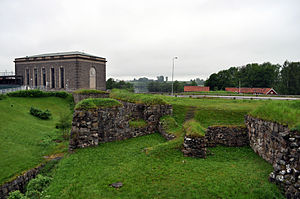
Lagaholm
Lagaholms slotsruin med kraftværket i baggrunden.
Lagaholm er en slotsruin i Laholm. Bygningerne er fra omkring 1200-tallet og slottet havde sin storhedstid i 1640'erne. Slottet skulle kontrollere den vejtrafik som gik over Lagan. Christian IV moderniserede slottet og gav det fem hjørner med en bastion i hvert hjørne. Artilleriets udvikling gjorde dog hurtigt Lagaholm umoderne og slottet blev revet ned 1675 på ordre af Karl XI. Lagaholms ruin forfaldt frem til 1923-1937, hvor ruinen blev udgravet. I dag går en landevej gennem ruinen, og et vandkraftværk er anlagt over Lagan lige ved.